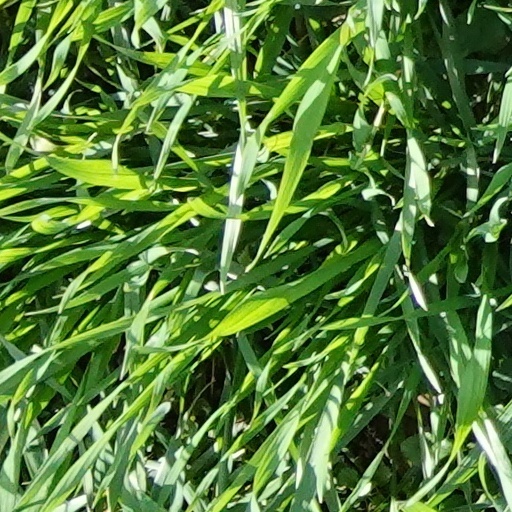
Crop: wheat